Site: brandenburg
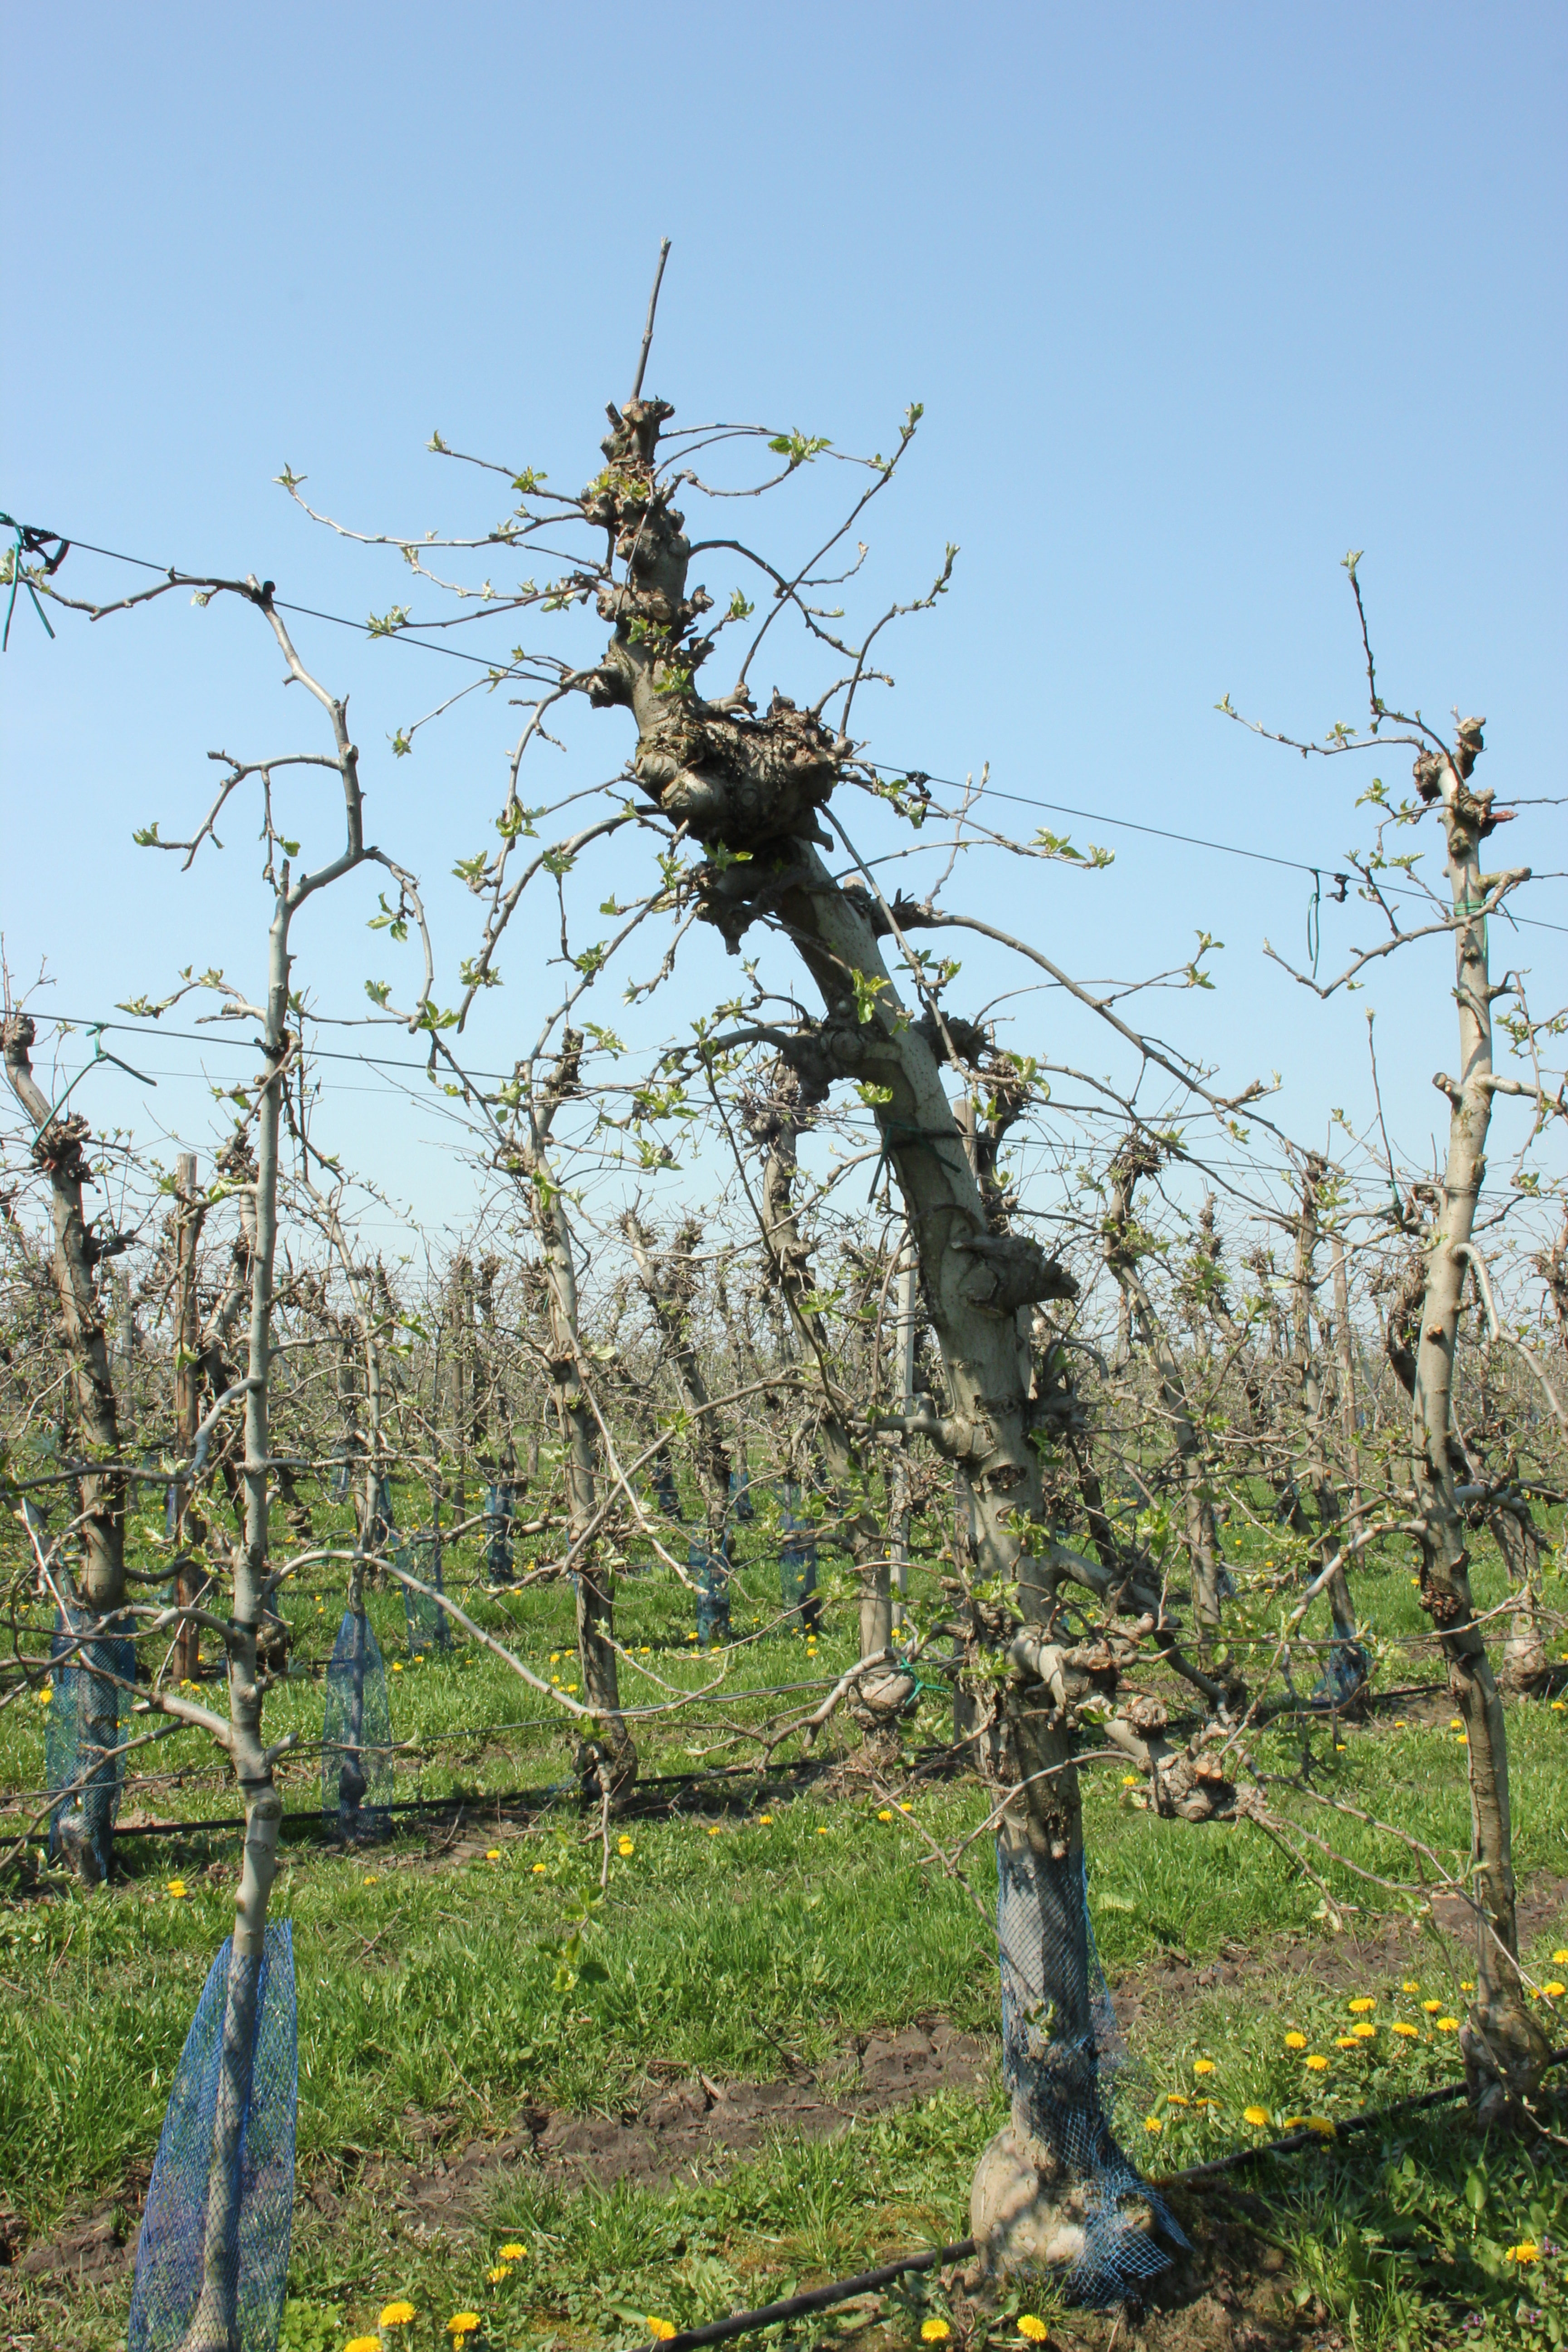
Growth stage (BBCH 56): Inflorescence emergence